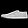
Label: Sneaker